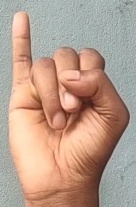
ASL sign: I